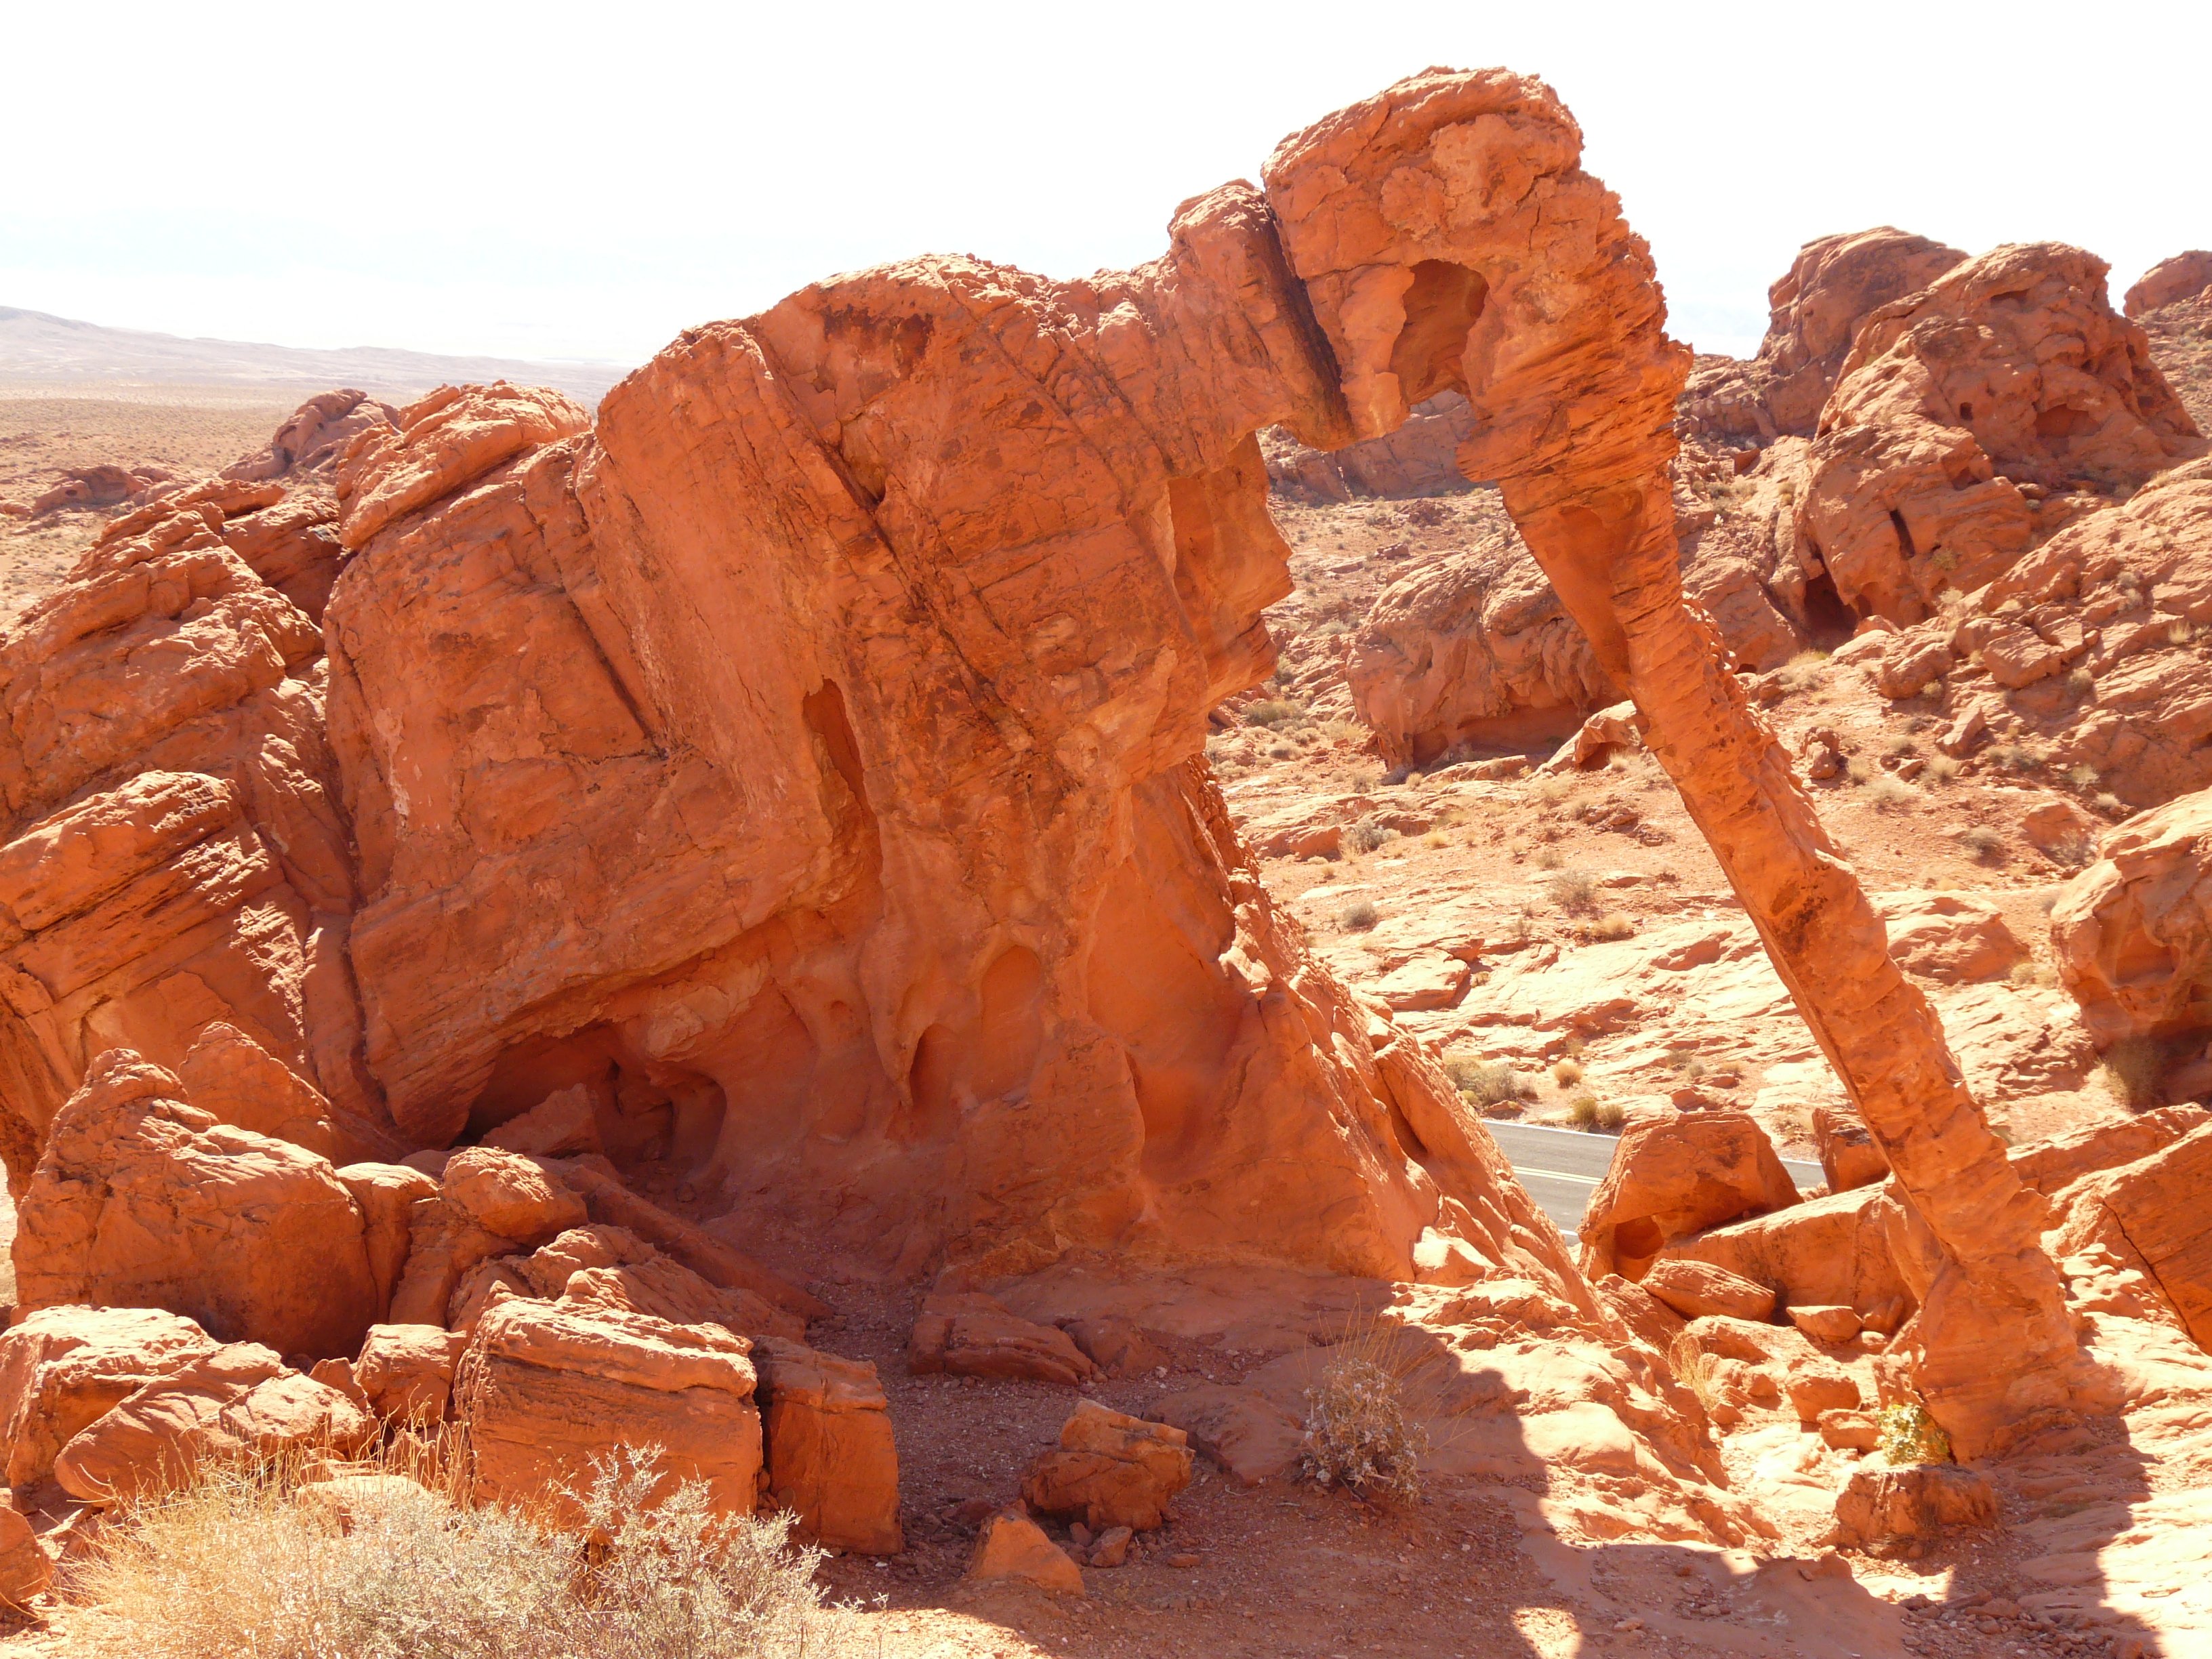
landscape, rock, desert, valley, stone, formation, arch, soil, canyon, terrain, national park, material, elephant, geology, badlands, wadi, landform, valley of fire, natural environment, elephant rock, valley of fire national park